1989 Tour de France

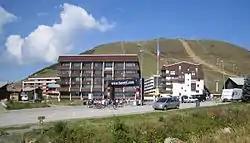
Side view of an elevating street going through a mountain village

Stage 17, which finished at Alpe d'Huez, one of the most famous climbs in cycling, was expected to be the decisive part of the race overall. Theunisse, wearing the polka-dot jersey as leader of the mountains classification, attacked on the first climb, the Col du Galibier. He was joined by two more riders, Franco Vona and Laurent Biondi (Fagor–MBK) before the ascent of the Col de la Croix de Fer, but rode away from his breakaway companions before he reached the summit. At Le Bourg-d'Oisans, the village before the climb to Alpe d'Huez starts, he led the group of favourites by more than four minutes and held on to win the stage by over a minute. Behind him, the battle for the yellow jersey intensified. Fignon, LeMond and Delgado entered the climb together and Fignon instantly attacked at the first hairpin bend. LeMond stuck to his wheel, but Guimard, knowing LeMond well from their days together at the Renault team, saw that he was struggling. He drew his team car level with Fignon and ordered him to attack again with to go to the finish line. LeMond fell back and only Delgado was able to keep up with Fignon. The two reached the finish together, 1:19 minutes ahead of LeMond. Fignon thus regained the yellow jersey, with an advantage of 26 seconds over LeMond.